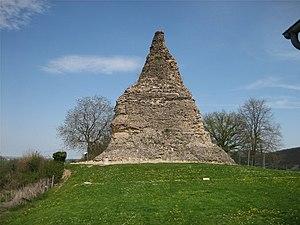
Augustodunum est le nom celtique latinisé de l'ancienne cité d'Autun, formé d'Augusto et dunum. La grande cité apparaît vers 16-13 av. J.-C., fondée par l'empereur Auguste au bord de l'Atuvaros et sur l'axe majeur des Éduens qui relie Bibracte à Cavillonum. Rome cherche à affirmer son pouvoir et veut éclipser l'oppidum de Bibracte. Chef-lieu de la civitas, la grande cité devient un centre administratif, économique, politique et intellectuel, un relais du pouvoir romain, la capitale des Éduens. Aucune ville, mis à part Lugdunum, ne peut se comparer à Augustodunum qui se pare du titre de « soror et aemula Romae ».